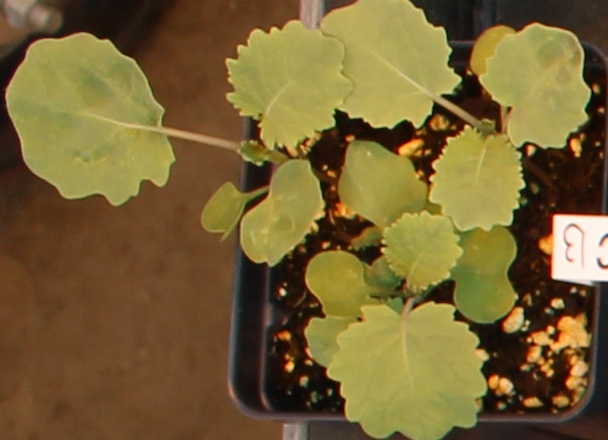
Label: Canola